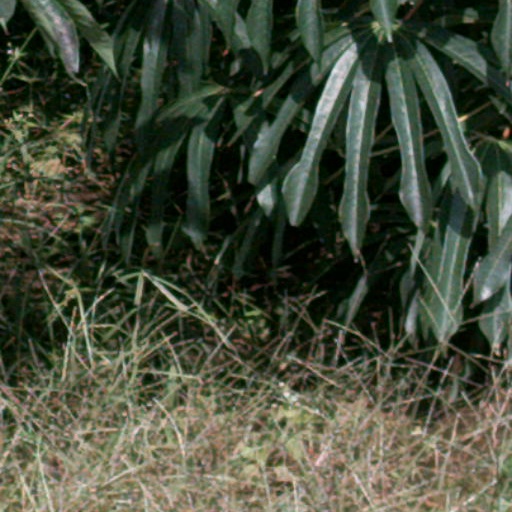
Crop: cassava